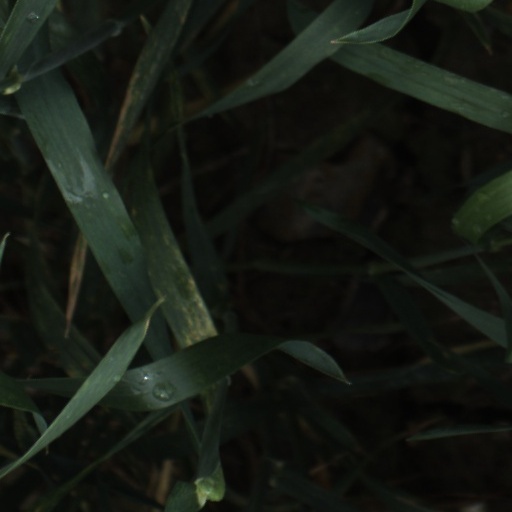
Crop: wheat